Neenach Volcano

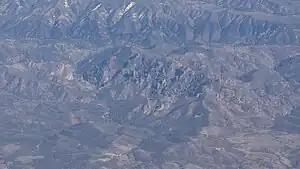
Aerial view of the rock formations at Pinnacles National Park, looking down from the northwest toward the southeast.

Neenach Volcano is an extinct Miocene volcano in the Coastal Ranges of California. After formation, the volcanic field was split by a fault in the San Andreas Fault Zone, and over the last 23 million years, both halves of the volcano have moved about 195 miles (314 kilometers) apart.